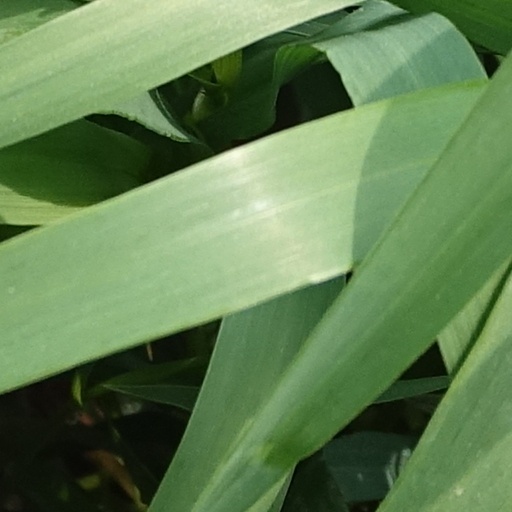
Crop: wheat